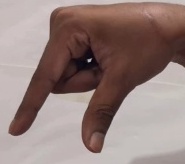
ASL sign: Q